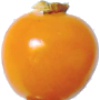
Label: Physalis 1